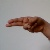
The image shows a hand gesture representing the letter 'H' in Indian Sign Language.